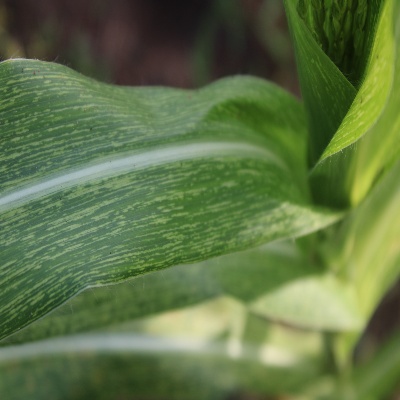
Crop: Maize
Condition: streak virus